Sven Hedin

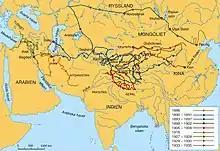
The explorations of Hedin 1886–1935. The routes of his colleagues during the Sino-Swedish Expedition of 1927–1935 are not included.

On 24 April 1880, the steamer Vega sailed into Stockholms ström. The entire city was illuminated. The buildings around the harbor glowed in the light of innumerable lamps and torches. Gas flames depicted the constellation of Vega on the castle. Amidst this sea of light the famous ship glided into the harbor. I was standing on the Södermalm heights with my parents and siblings, from which we had a superb view. I was gripped by great nervous tension. I will remember this day until I die, as it was decisive for my future. Thunderous jubilation resounded from quays, streets, windows and rooftops. "That is how I want to return home some day," I thought to myself.